Banana connector

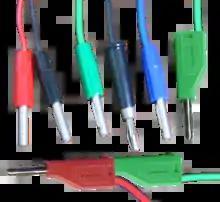
Various laboratory-style 4 mm banana plugs

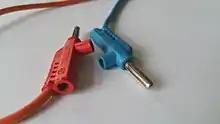
Double-stackable banana plugs for junction into two additional parallel circuits.

A banana connector (commonly banana plug for the male, banana jack (or socket) for the female) is a single-wire (one conductor) electrical connector used for joining wires to equipment. The term 4 mm connector is also used, especially in Europe, although not all banana connectors will mate with 4 mm parts, and 2 mm banana connectors exist. Various styles of banana plug contacts exist, all based on the concept of spring metal applying outward force into the unsprung cylindrical jack to produce a snug fit with good electrical conductivity. Common types include: a solid pin split lengthwise and splayed slightly, a tip of four leaf springs, a cylinder with a single leaf spring on one side, a bundle of stiff wire, a central pin surrounded by a multiple-slit cylinder with a central bulge, or simple sheet spring metal rolled into a nearly complete cylinder. The plugs are frequently used to terminate patch cords for electronic test equipment such as laboratory power supplies, while sheathed banana plugs are common on multimeter probe leads.